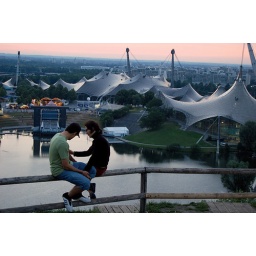
Taken at the small hill in olympic park north munich where the girl whispers to the guy